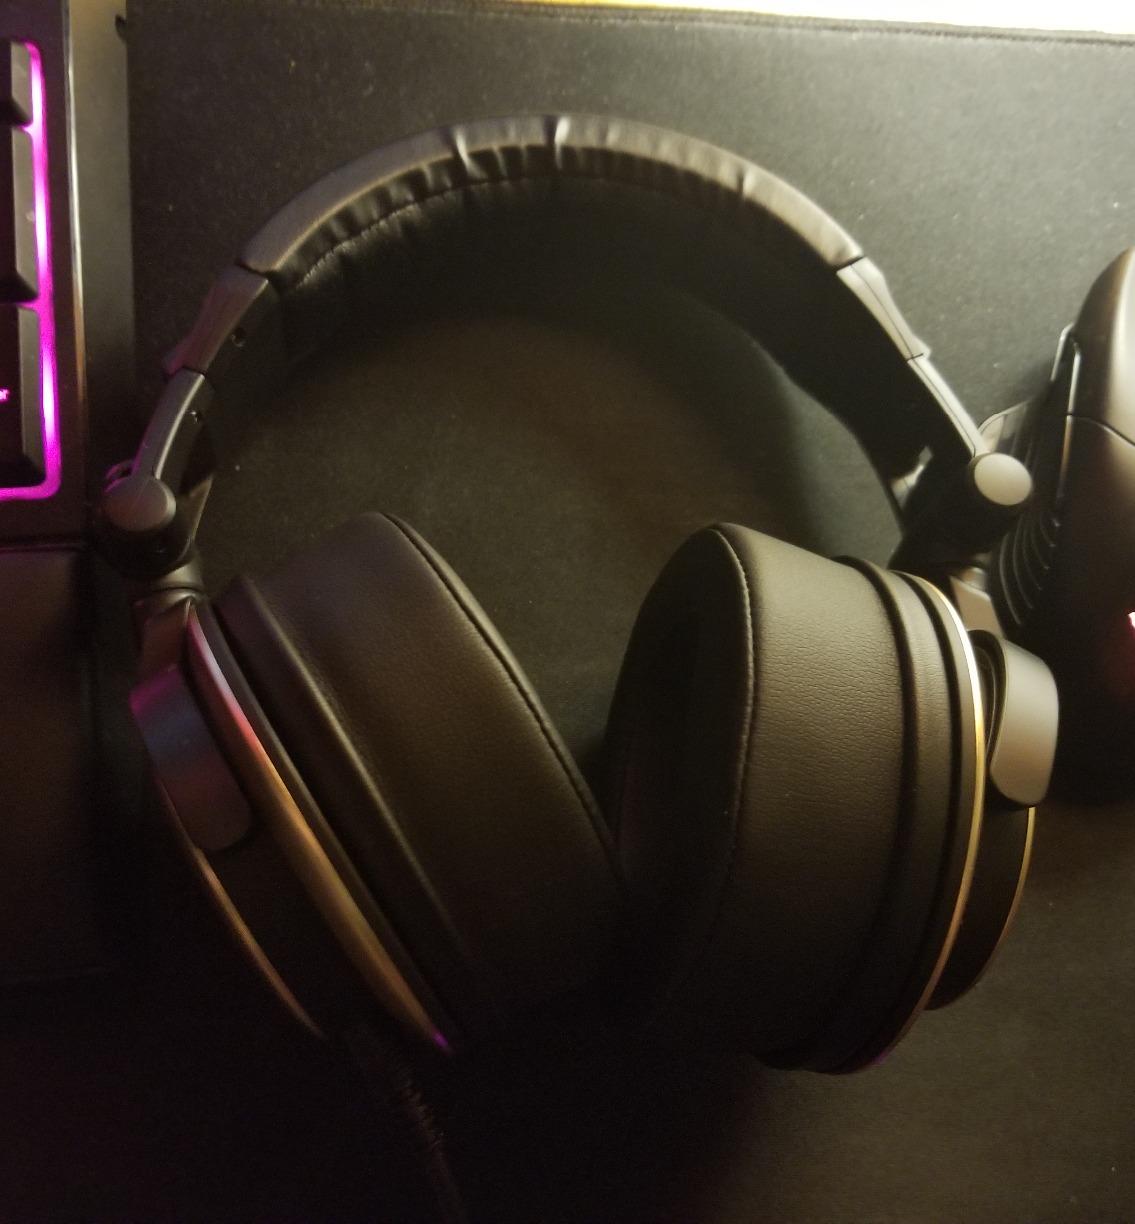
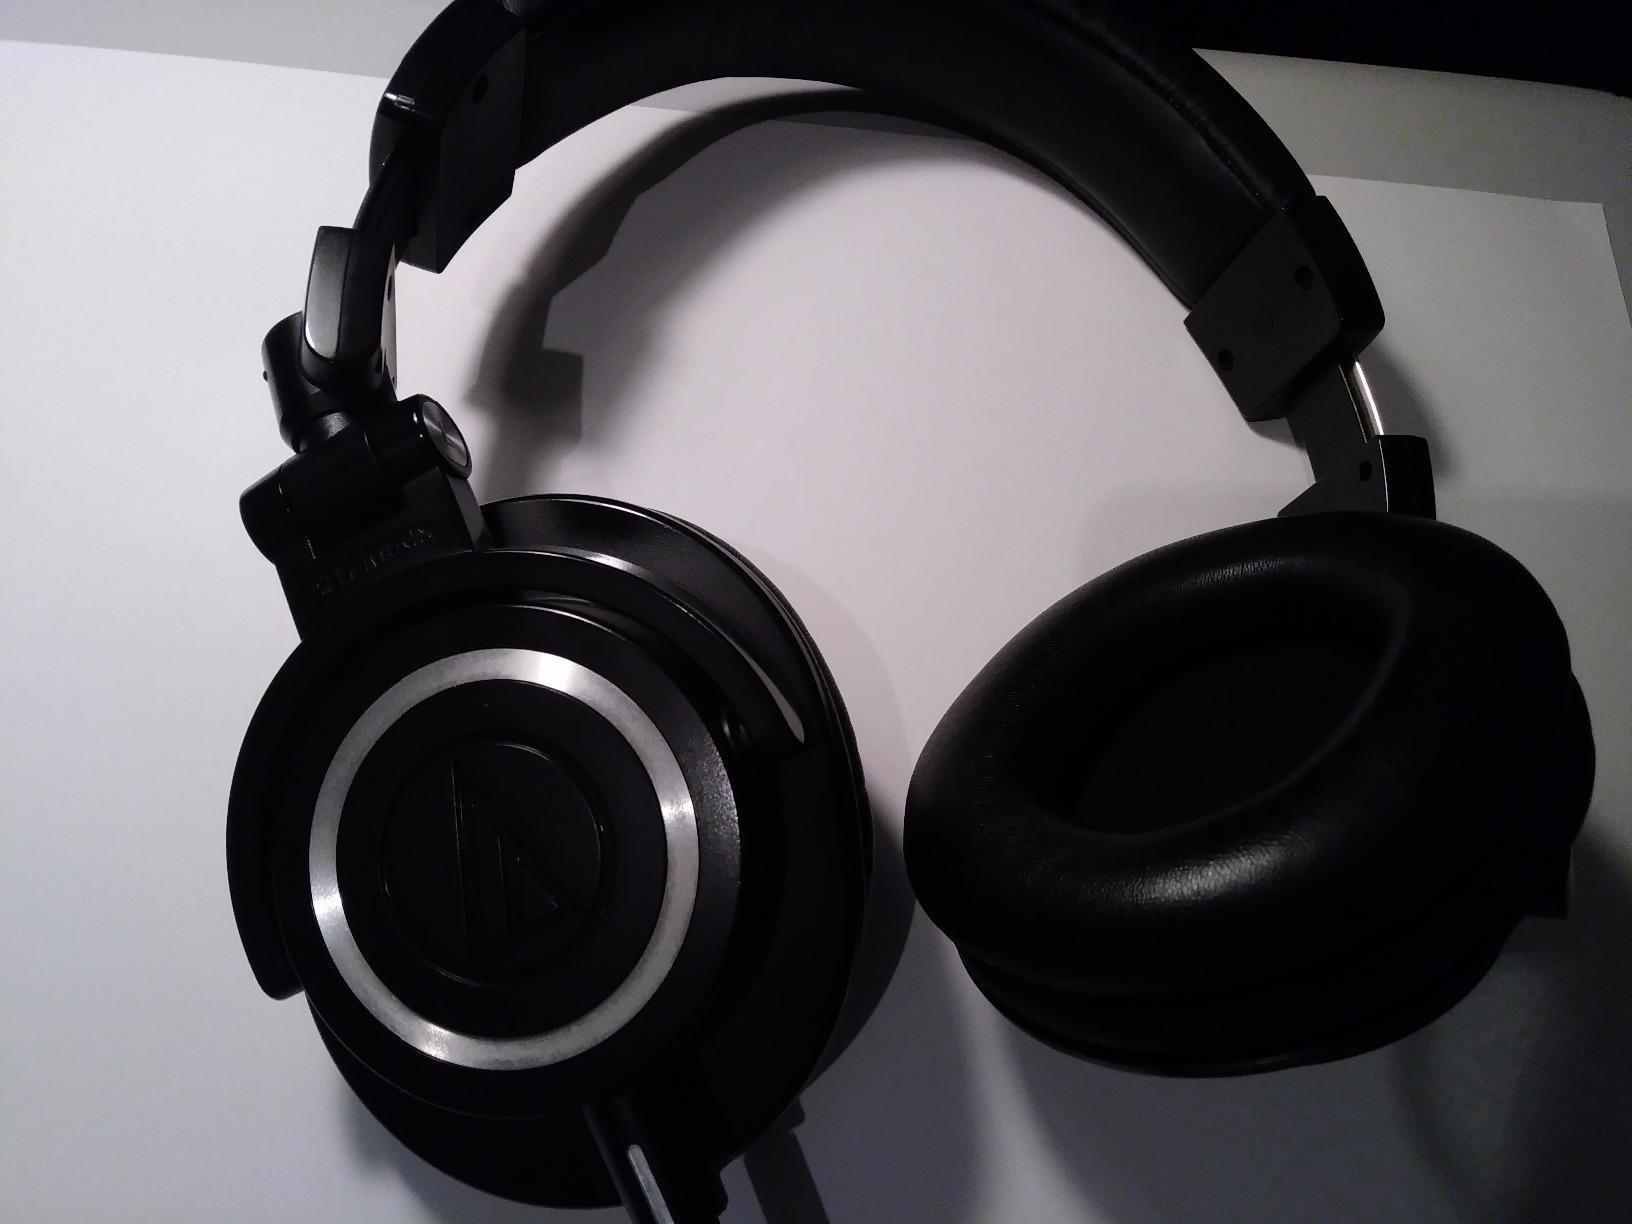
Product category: headphones
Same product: no